Guldbagge Awards

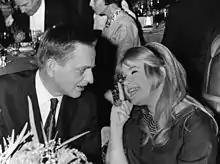
Olof Palme in a conversation with Lena Nyman, who received one of the three awards that were distributed at the 5th Guldbagge Awards.

The first Guldbagge Awards were presented on September 25, 1964, at a private party at Grand Hôtel in Stockholm. Four "guldbaggar" were awarded, honoring directors, actors, actresses and other personalities of the film-making industry of the time for their works during the 1963–64 period. The original categories were: Best Film, Best Director, Best Actor and Best Actress.